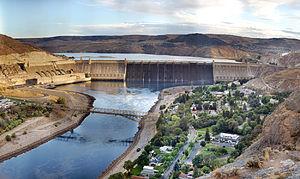
Panorama à 120° du barrage de Grand Coulee, une soirée de septembre.
Le barrage Grand Coulee est un barrage hydroélectrique de type poids sur la rivière Columbia, dans l'État de Washington, aux États-Unis destiné à produire de l'électricité et à permettre l'irrigation. Construit entre 1933 et 1942, il ne possédait à l'origine que deux centrales électriques produisant 2 280 MW. En 1974, l'installation d'une troisième centrale porte la puissance à 6 500 MW faisant de ce barrage le plus puissant des États-Unis et l'une des plus grandes structures en béton au monde.